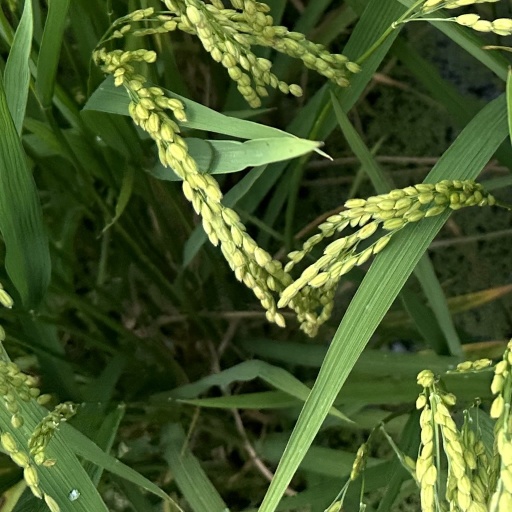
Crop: rice